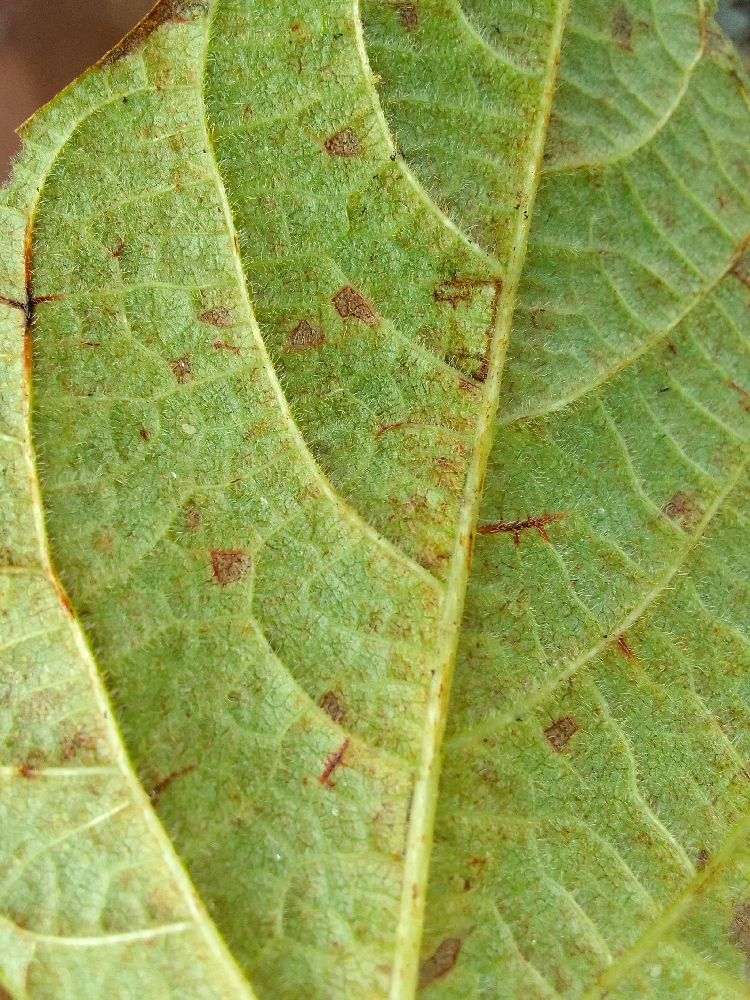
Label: anthracnose